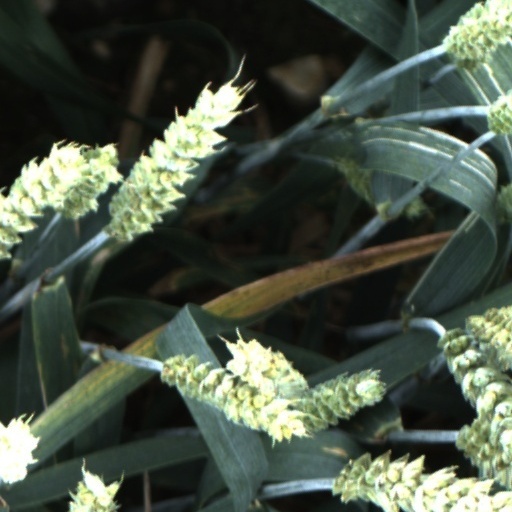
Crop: wheat